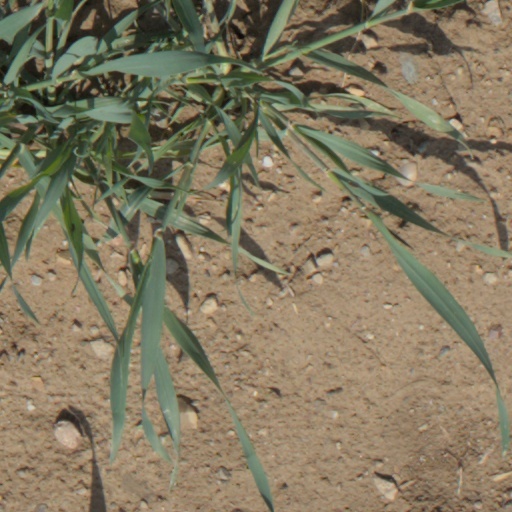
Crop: wheat